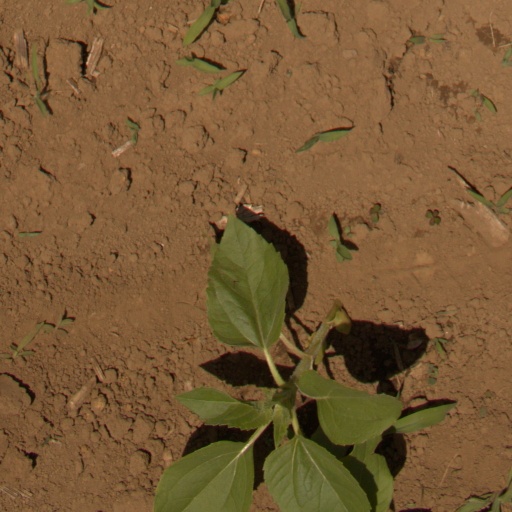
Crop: Jerusalem artichoke